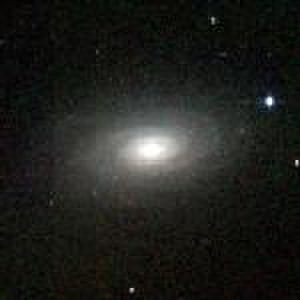
Une galaxie est un assemblage d'étoiles, de gaz, de poussières, de vide et peut-être essentiellement de matière noire, contenant parfois un trou noir supermassif en son centre.
En astronomie, le bulbe galactique est la partie centrale des galaxies spirales, située dans le disque et entourant le noyau galactique. Il s'agit d'une zone lumineuse et relativement dense composée généralement de vieilles étoiles riches en métaux, mais parfois de jeunes étoiles en formation. Les toutes premières étoiles, formées hors du disque, sont celles retrouvées aujourd'hui dans le halo et dans le bulbe.